Alanis Morissette

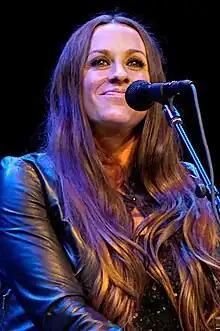
Morissette in 2014

Alanis Nadine Morissette (born June 1, 1974) is a Canadian and American singer, songwriter, musician, and actress. Referred to as the "Queen of Alt Rock Angst", she became a cultural phenomenon in the mid-1990s and is known for her emotive mezzo-soprano voice and confessional songwriting. She has sold more than 60 million records worldwide. She is the recipient of numerous accolades, including a Brit Award, seven Grammy Awards, fourteen Juno Awards, and nominations for two Golden Globe Awards and a Tony Award.